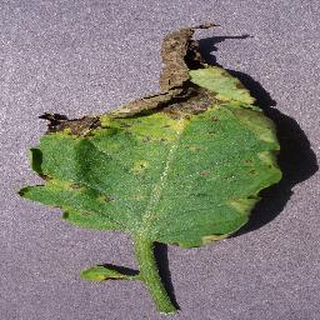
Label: tomato_septoria_leaf_spot